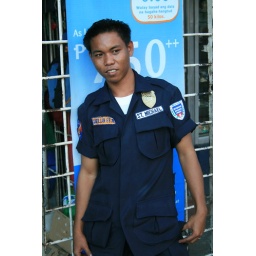
.. to the right of the tree i.q.;also guarding the Super-Ferry/-Cat office in the background